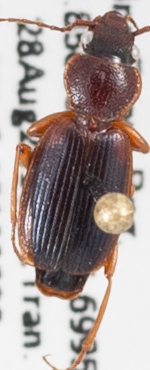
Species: Cymindis planipennis
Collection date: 2019-08-28
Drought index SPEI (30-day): -1.69
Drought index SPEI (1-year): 0.39
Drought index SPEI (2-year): -0.24